Pioppi

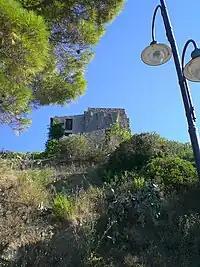
The coastal tower of Pioppi

Pioppi is an Italian hamlet ("frazione") in the municipality of Pollica (Province of Salerno), in Cilento, Campania region. Its name means 'poplars' in the Italian language.